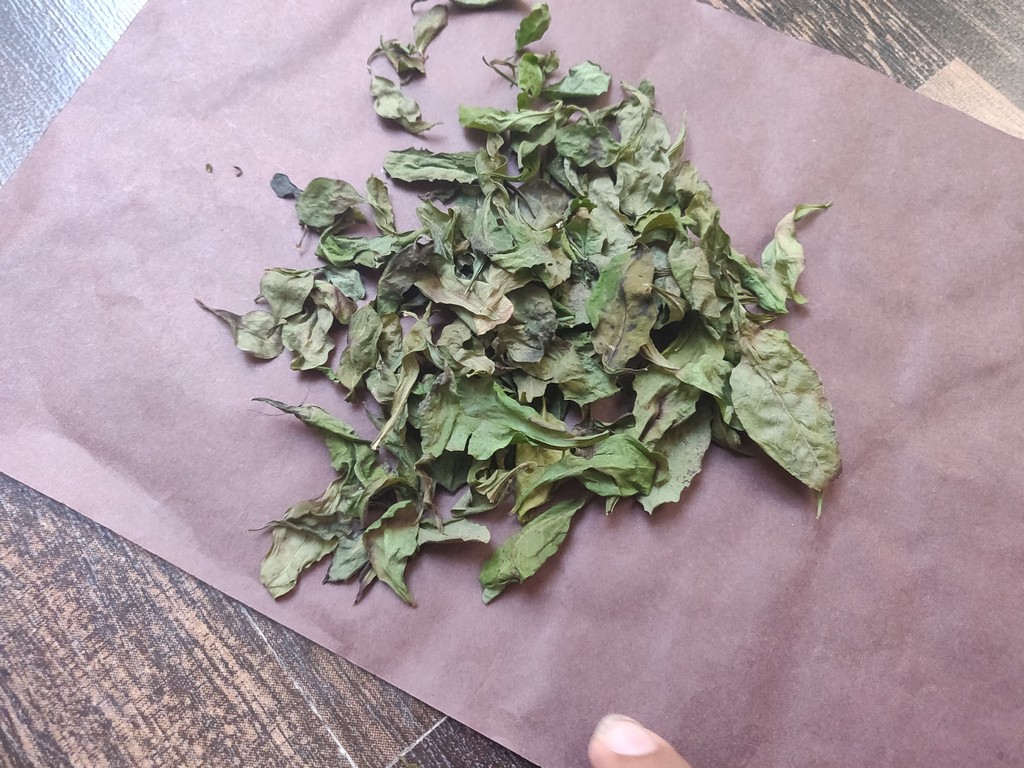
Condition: Dried
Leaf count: multiple
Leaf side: unknown